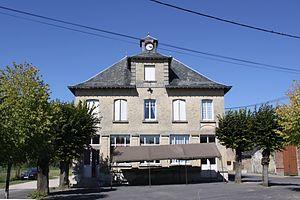
Village Ardennais
Taizy est une commune française, située dans le département des Ardennes en région Grand Est.